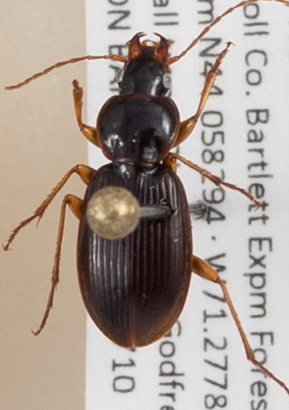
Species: Synuchus impunctatus
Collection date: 2019-07-10
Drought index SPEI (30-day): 0.334
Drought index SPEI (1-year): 1.28
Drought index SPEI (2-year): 0.664